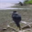
Label: bird